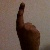
The image shows a hand gesture representing the number 1 in Indian Sign Language.